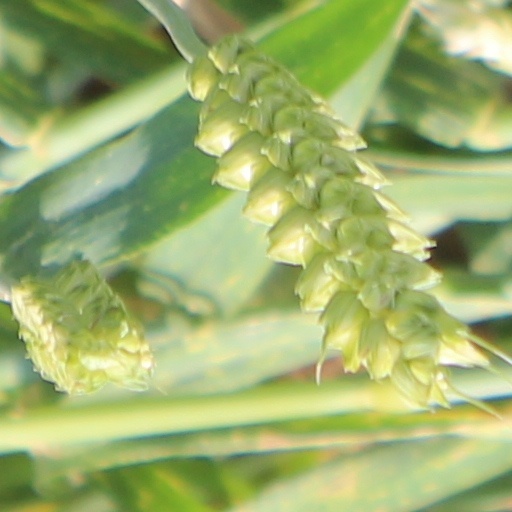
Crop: wheat